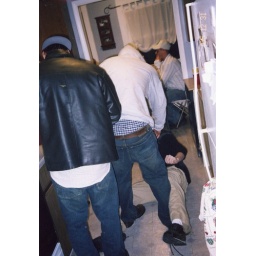
Josh &amp;amp; James wrestling in the kitchen *Josh is on the floor...James is in the white hoodie*